Numismatics

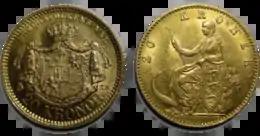
Two 20 kr gold coins from the Scandinavian Monetary Union

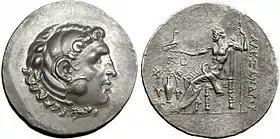
Alexander the Great memorial tetradrachm from the Temnos mint, struck in

The earliest forms of money used by people are categorised by collectors as "odd and curious", but the use of other goods in barter exchange is excluded, even where used as a circulating currency (e.g., cigarettes or instant noodles in prison). As an example, the Kyrgyz people used horses as the principal currency unit, and gave small change in lambskins; the lambskins may be suitable for numismatic study, but the horses are not. Many objects have been used for centuries, such as cowry shells, precious metals, cocoa beans, large stones, and gems.